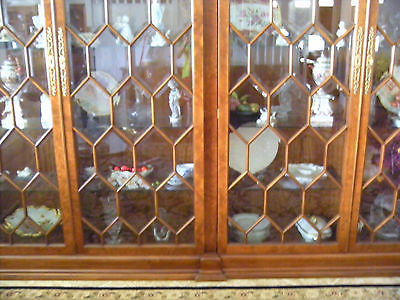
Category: cabinet